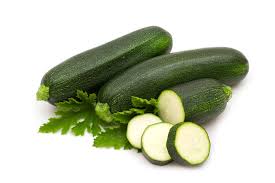
Waste category: biological